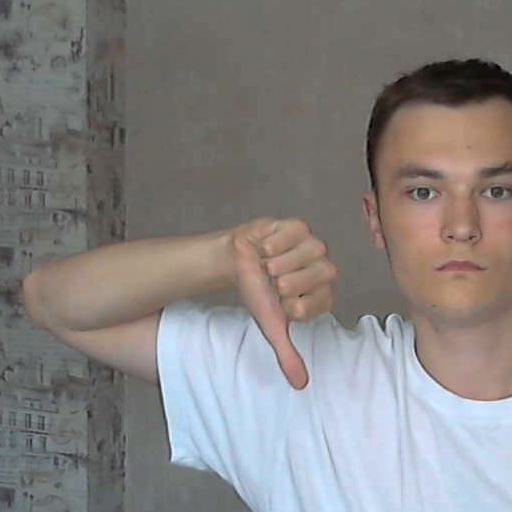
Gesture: dislike